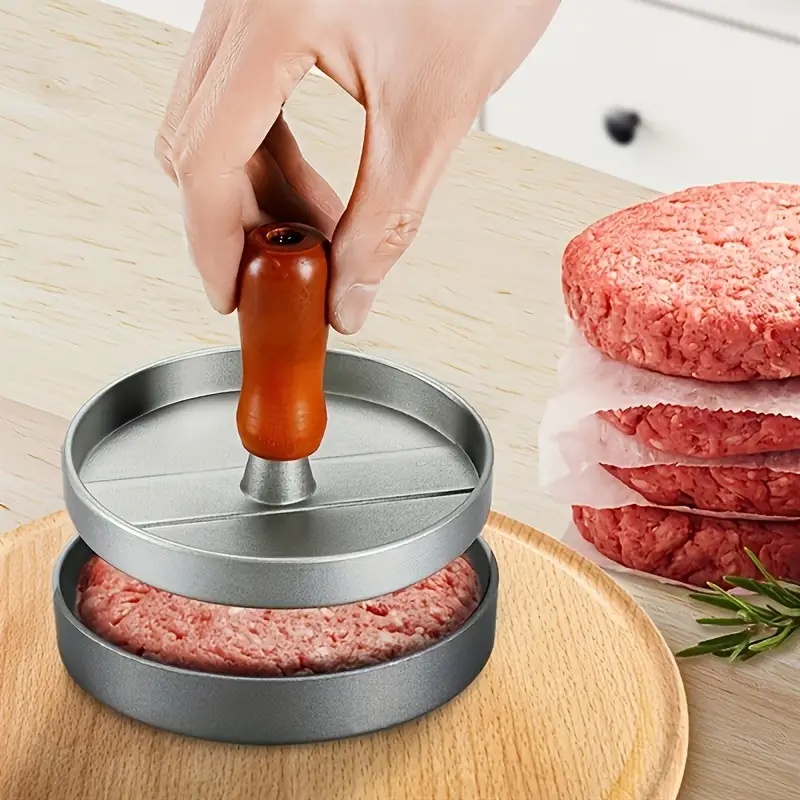
Molde prensa para hamburguesa
🍔 ¡Crea hamburguesas perfectas en casa como un profesional! 🍔Descubre el Molde Prensa para Hamburguesas, el accesorio imprescindible para amantes de las hamburguesas caseras. Fácil de usar, rápido y con resultados impecables. ¡Sorprende a tu familia y amigos con hamburguesas dignas de restaurante! ¿Por qué necesitas este molde prensa?👉 Hamburguesas siempre uniformes: Crea hamburguesas de tamaño y grosor perfectos para una cocción uniforme. Ideal para parrilladas o cenas rápidas. 🔥👉 Fácil de usar: Solo coloca la carne, presiona y ¡listo! Obtendrás hamburguesas profesionales en segundos. ⏱️👉 Versátil y creativo: Úsalo para carnes, vegetales, tofu o incluso mini tartas. ¡La imaginación es el límite! 🌿👉 Material duradero y seguro: Fabricado con materiales de alta calidad, libres de BPA y fáciles de limpiar. 🧼
Brand: Mi tienda
Category: Home & Garden > Kitchen & Dining > Kitchen Tools & Utensils > Cookie Presses